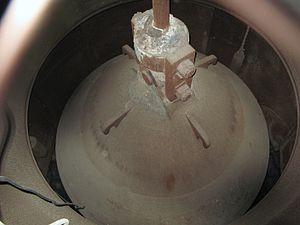
Cloche du haut fourneau n°5 au Landschaftspark de Duisbourg
Le gueulard est le trou au sommet d'un haut fourneau, par où sont chargés le minerai de fer et le coke. C'est également par cet orifice que s'échappe le gaz de haut fourneau, riche en monoxyde de carbone.
Un haut fourneau est une installation industrielle destinée à simultanément désoxyder et fondre les métaux contenus dans un minerai, par la combustion d'un combustible solide riche en carbone. En général, le haut fourneau transforme du minerai de fer en fonte liquide, en brûlant du coke qui sert à la fois de combustible et d'agent réducteur. Bien que la fonte produite soit un matériau à part entière, cet alliage est généralement destiné à être affiné dans des aciéries.